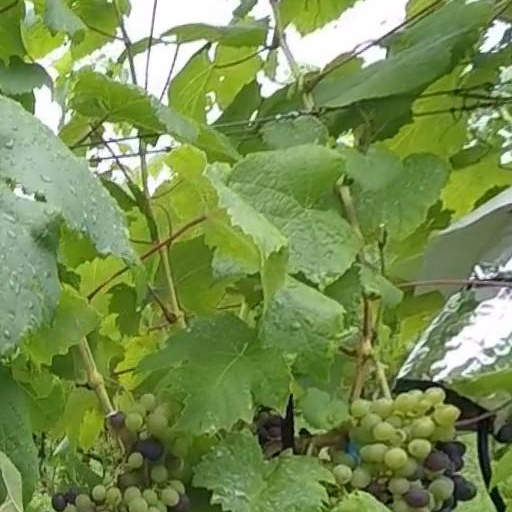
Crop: grape